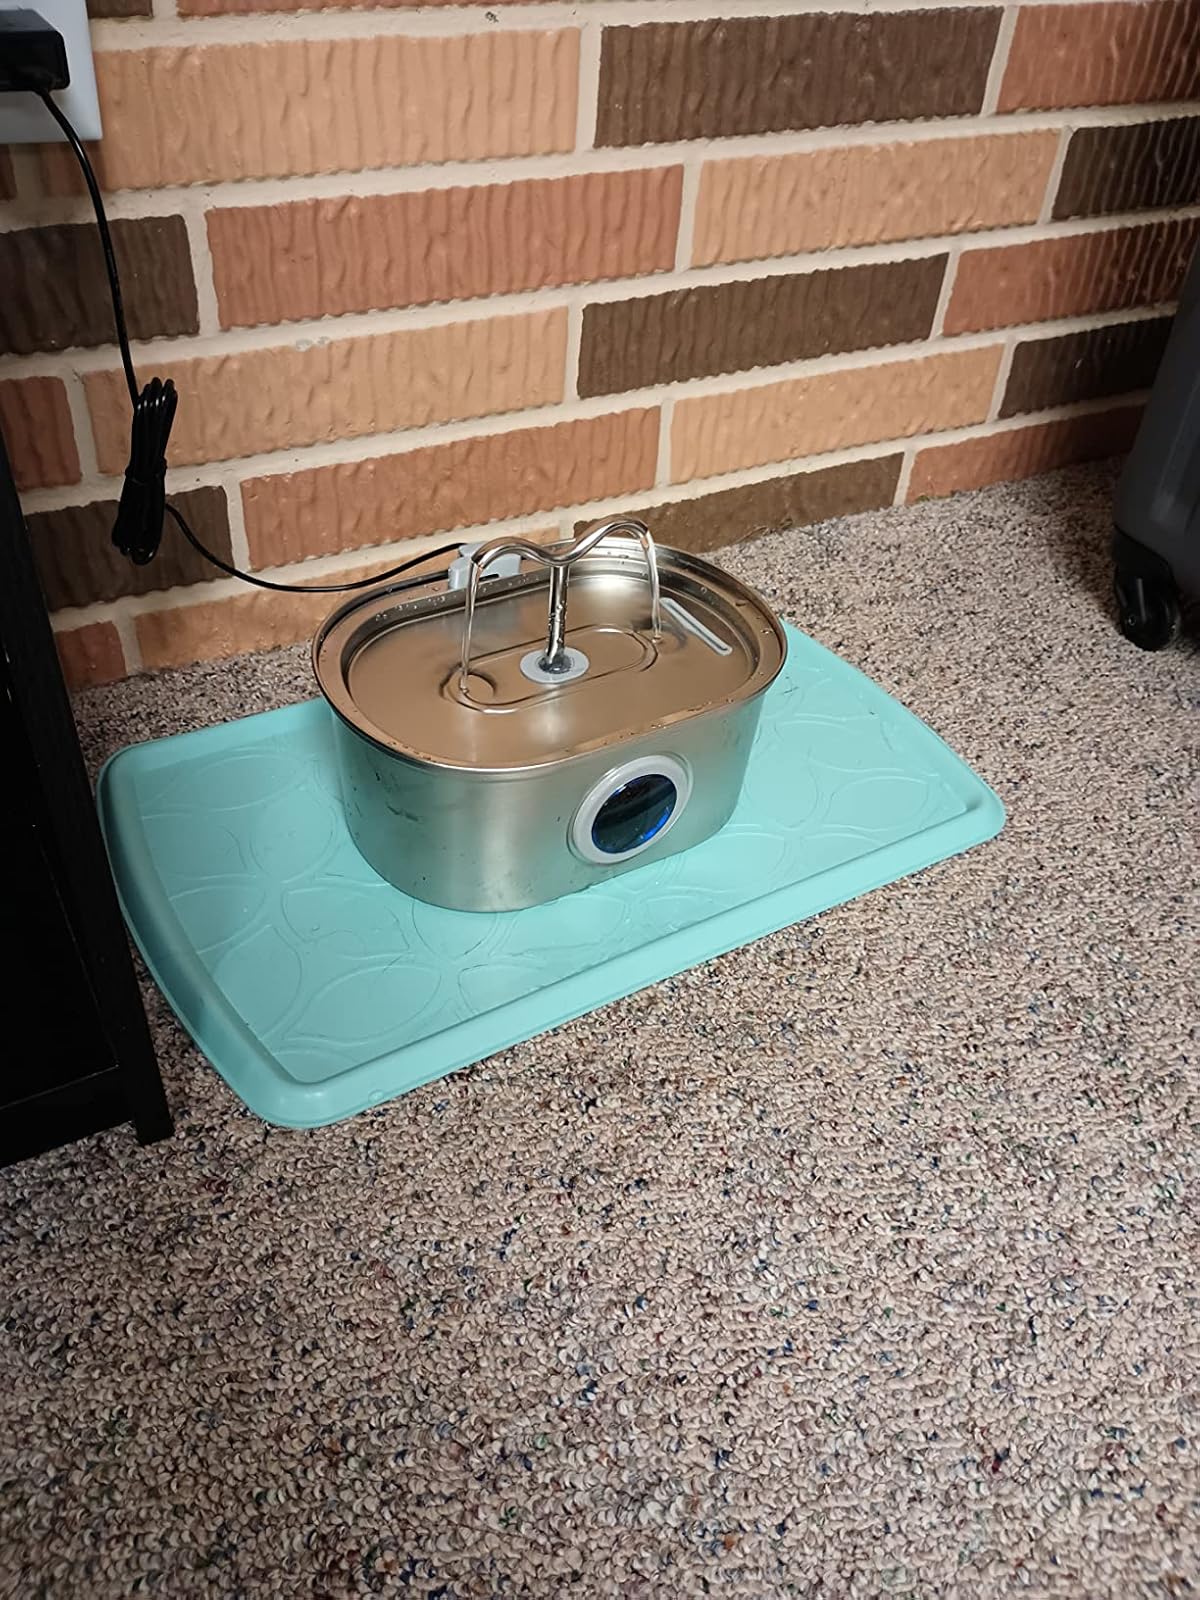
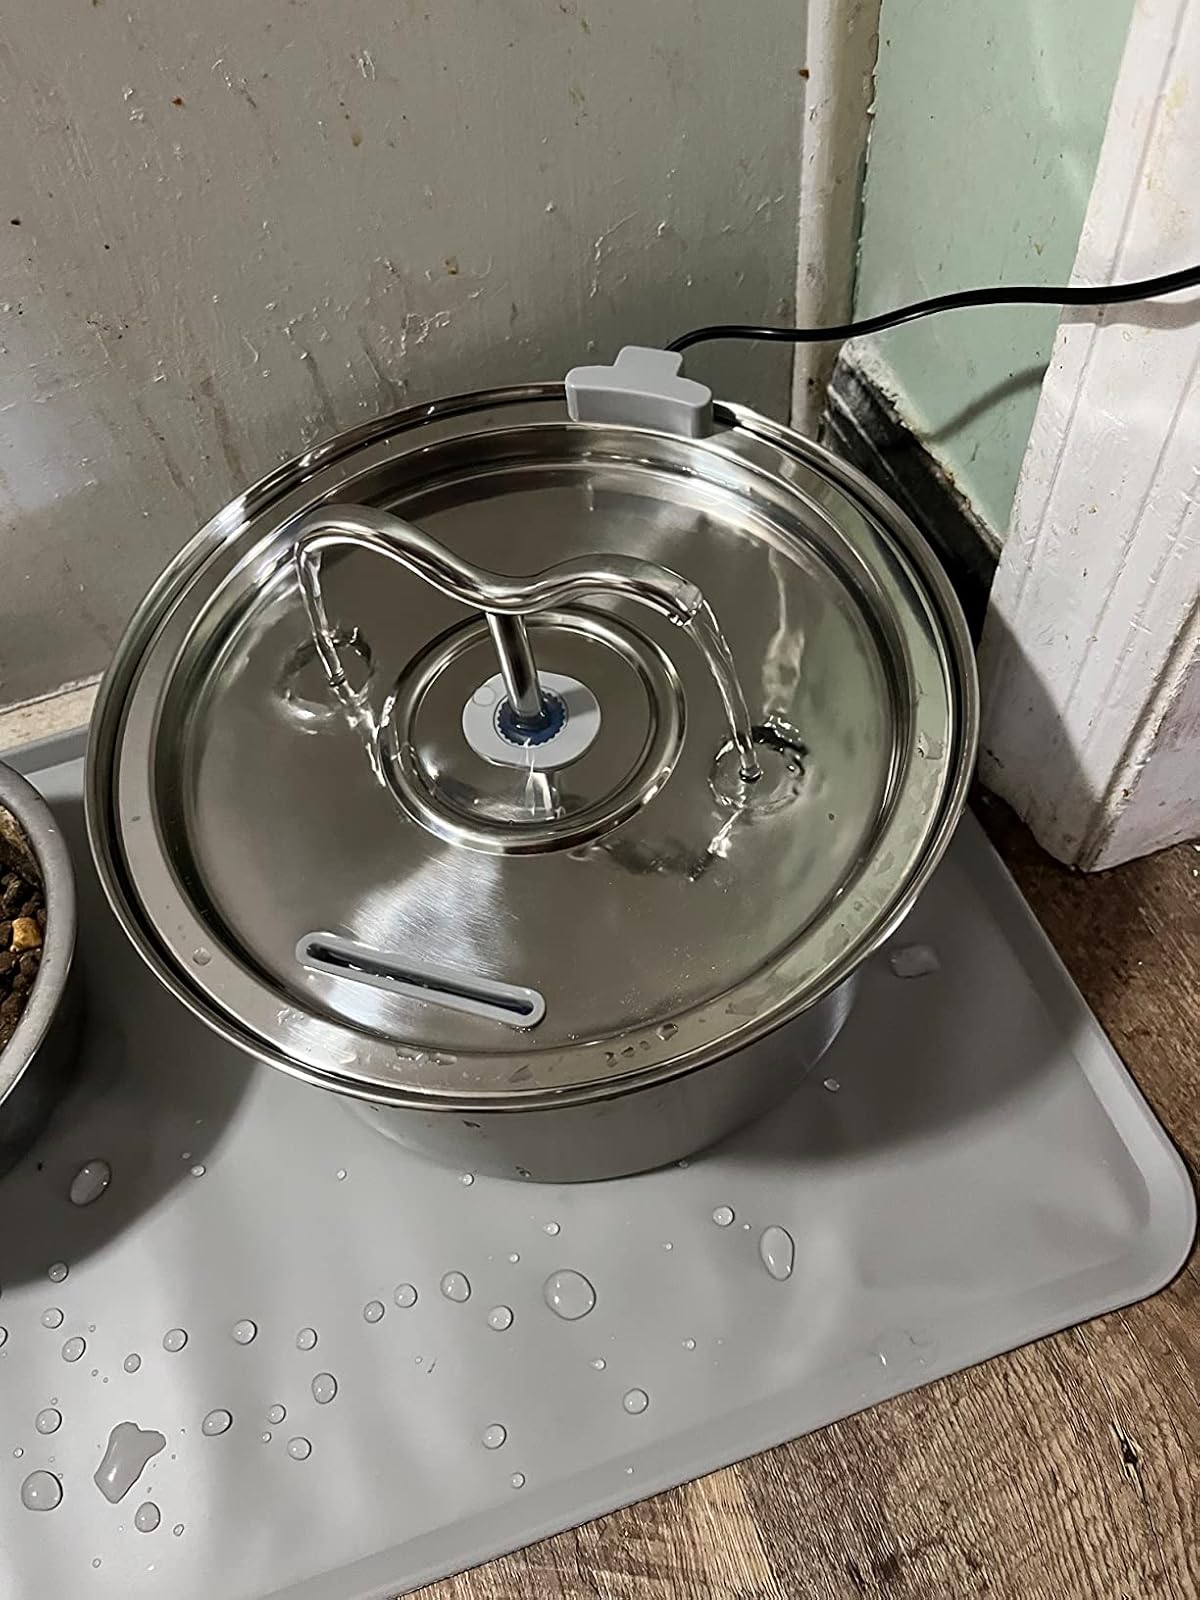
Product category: items_bowl
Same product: no